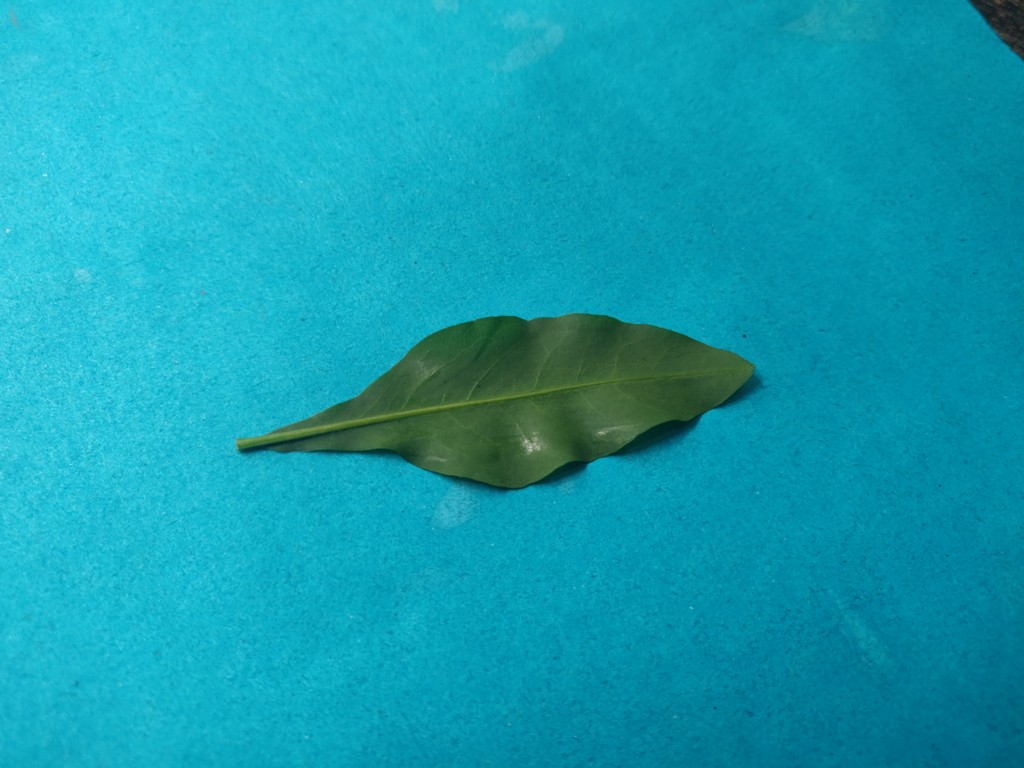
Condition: Healthy
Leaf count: single
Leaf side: back